Intellec

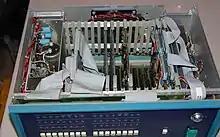
Intel MCS8 Intellec microcomputer with the cover removed

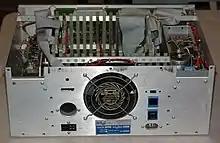
Intel MCS8 Intellec microcomputer showing the rear of the chassis

The Intellecs have resident monitors stored in ROMs. They also included an assembler, linker, and debugger, as well as the ability to act as an in-circuit emulator. Additionally, a PL/M compiler, cross-assembler and simulator were available, which allowed writing programs in a higher-level language than assembly. FORTRAN compilers were also available. The Intellec 8 supported a Teletype operating at 110 baud, a high speed punched paper tape reader and a CRT terminal at 1200 baud.